Enrique Maciel

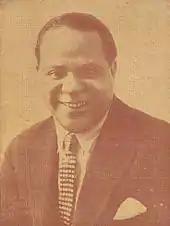
Enrique Maciel

Enrique Maciel (July 13, 1897 – January 24, 1962) was a versatile and sensitive composer, lyricist, and harmonium, piano, bandoneon and guitar performer. The latter is the instrument that identified him permanently in the memory of tango listeners.